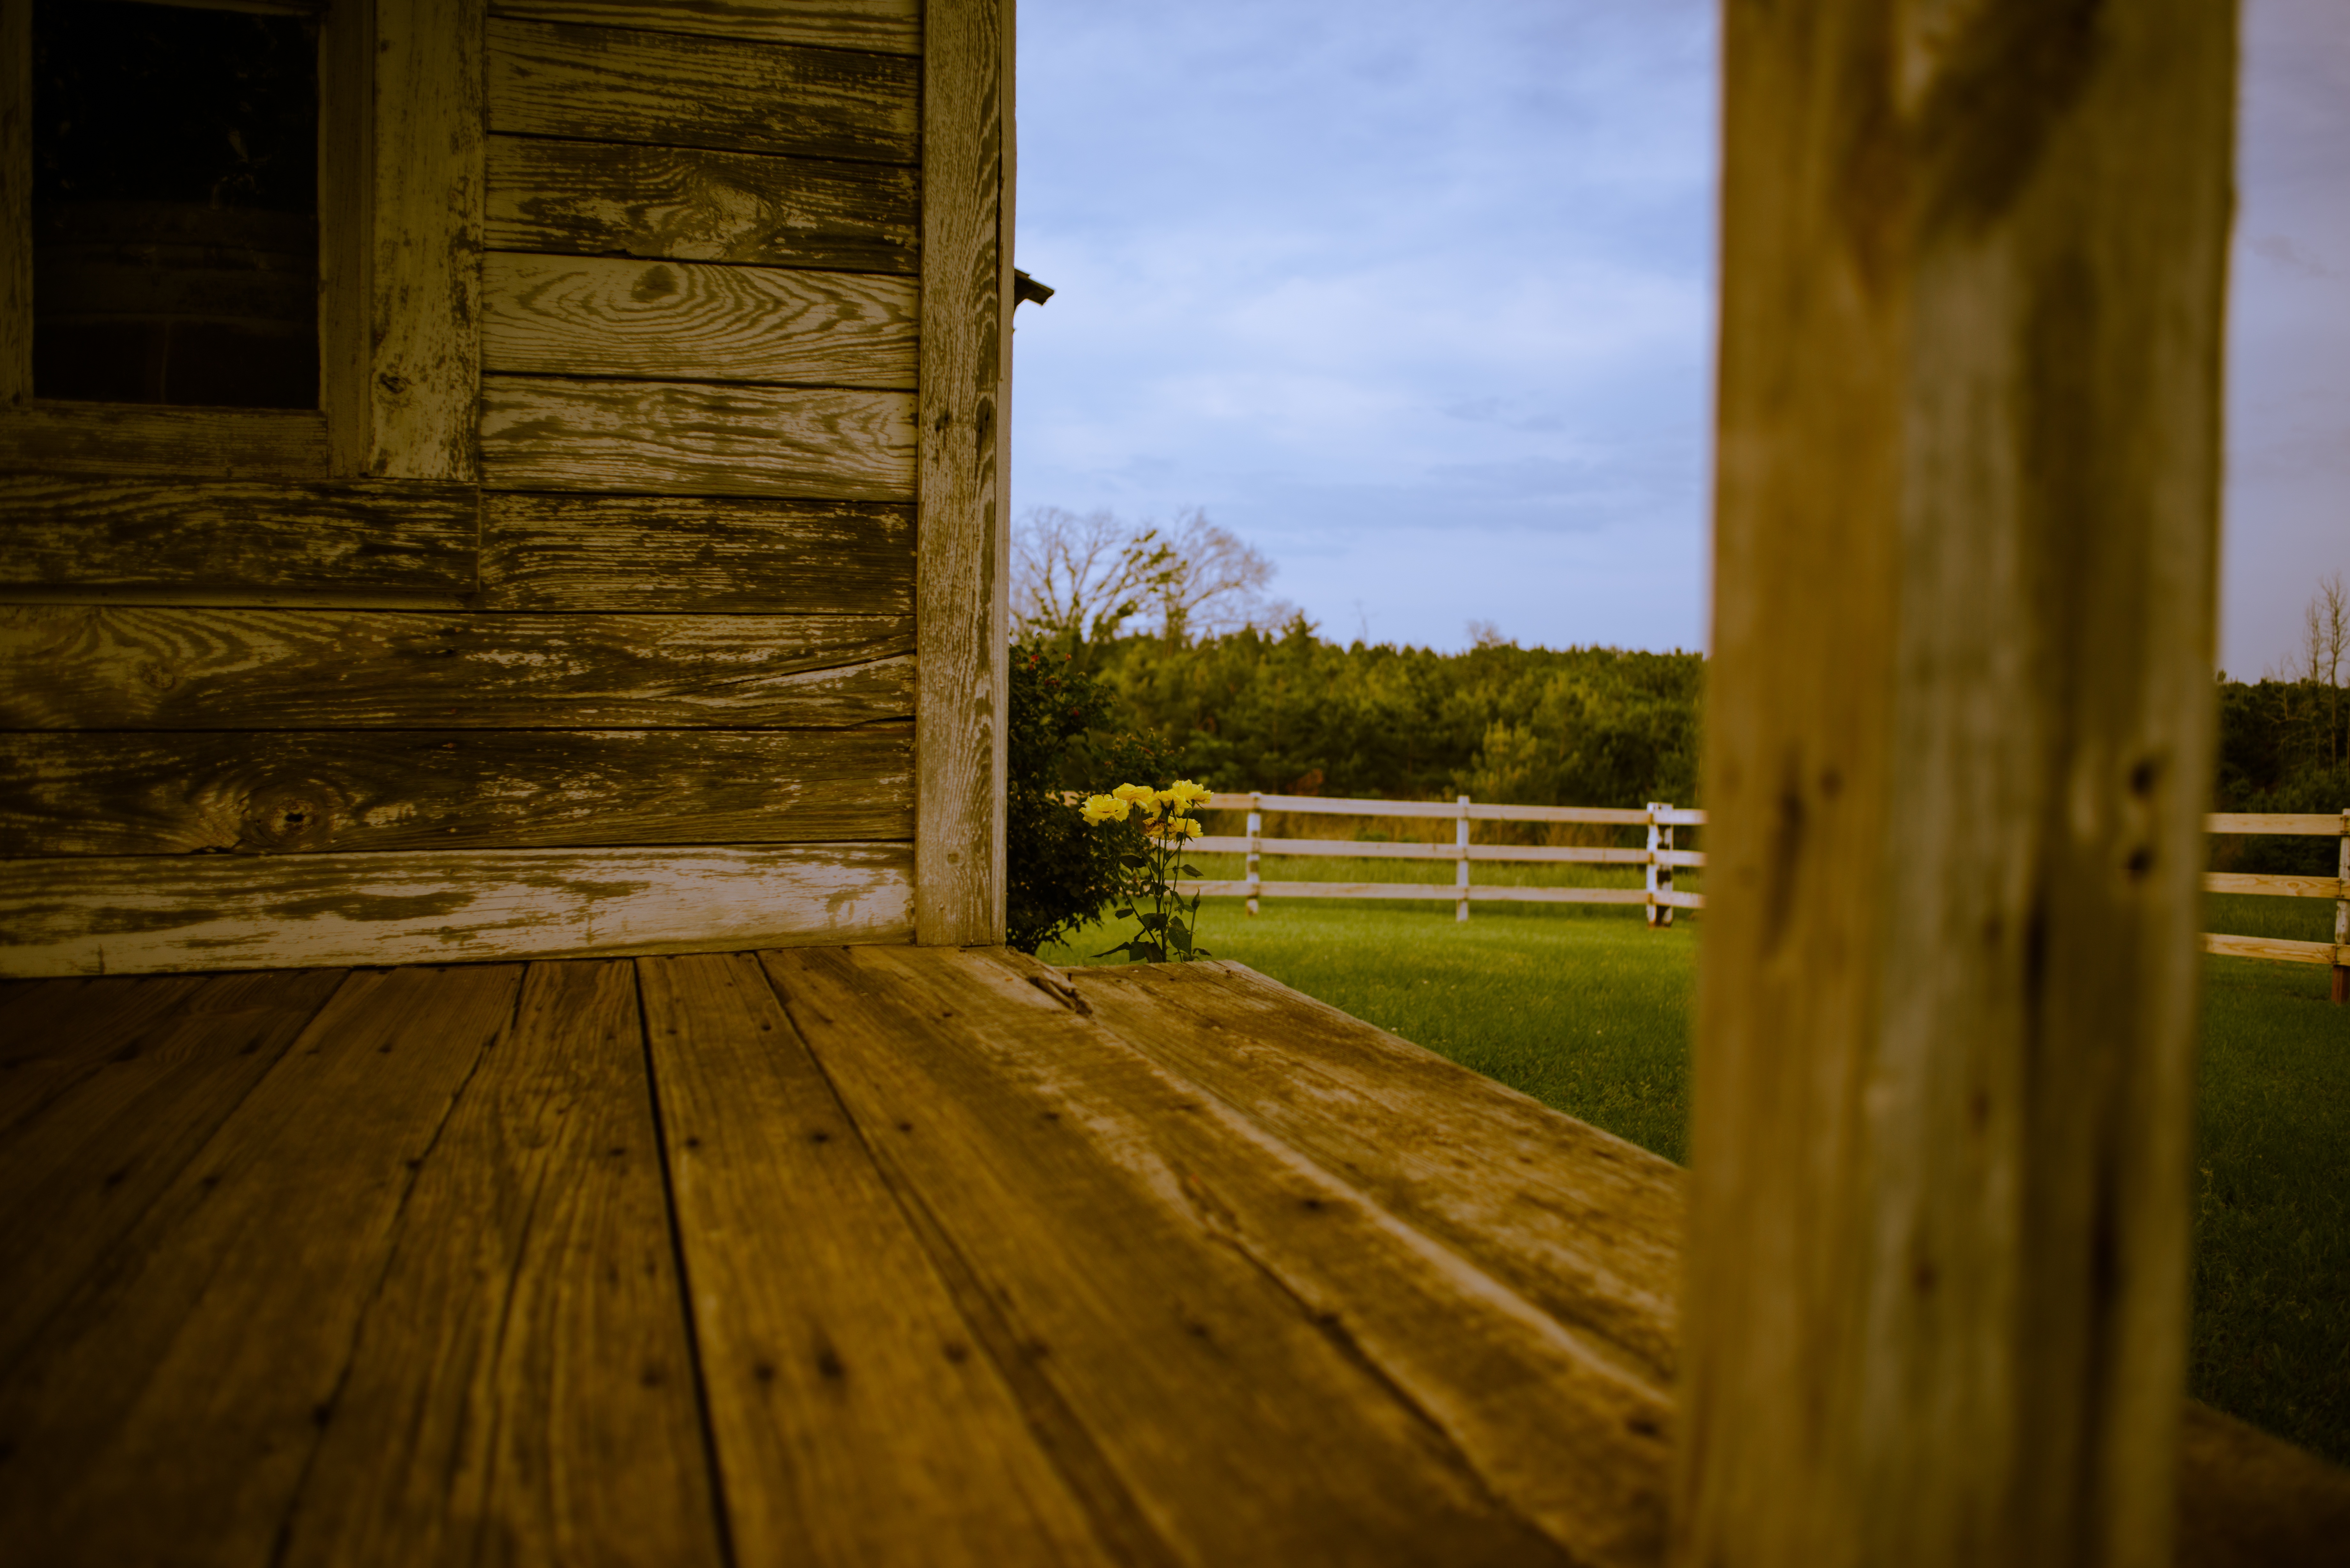
tree, wood, vintage, antique, house, sunlight, morning, building, home, wall, country, rustic, shack, rural, autumn, abandoned, weathered, wooden, urban area